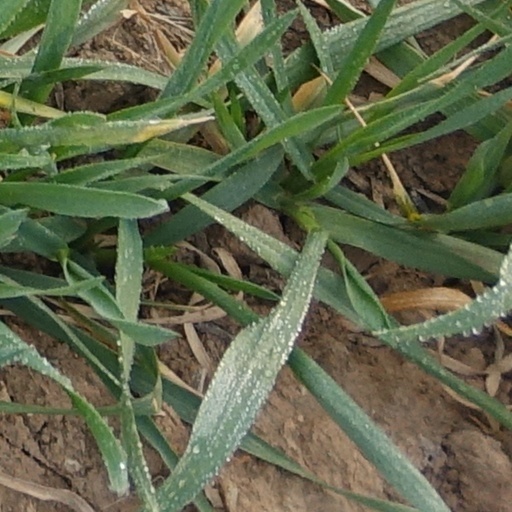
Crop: wheat